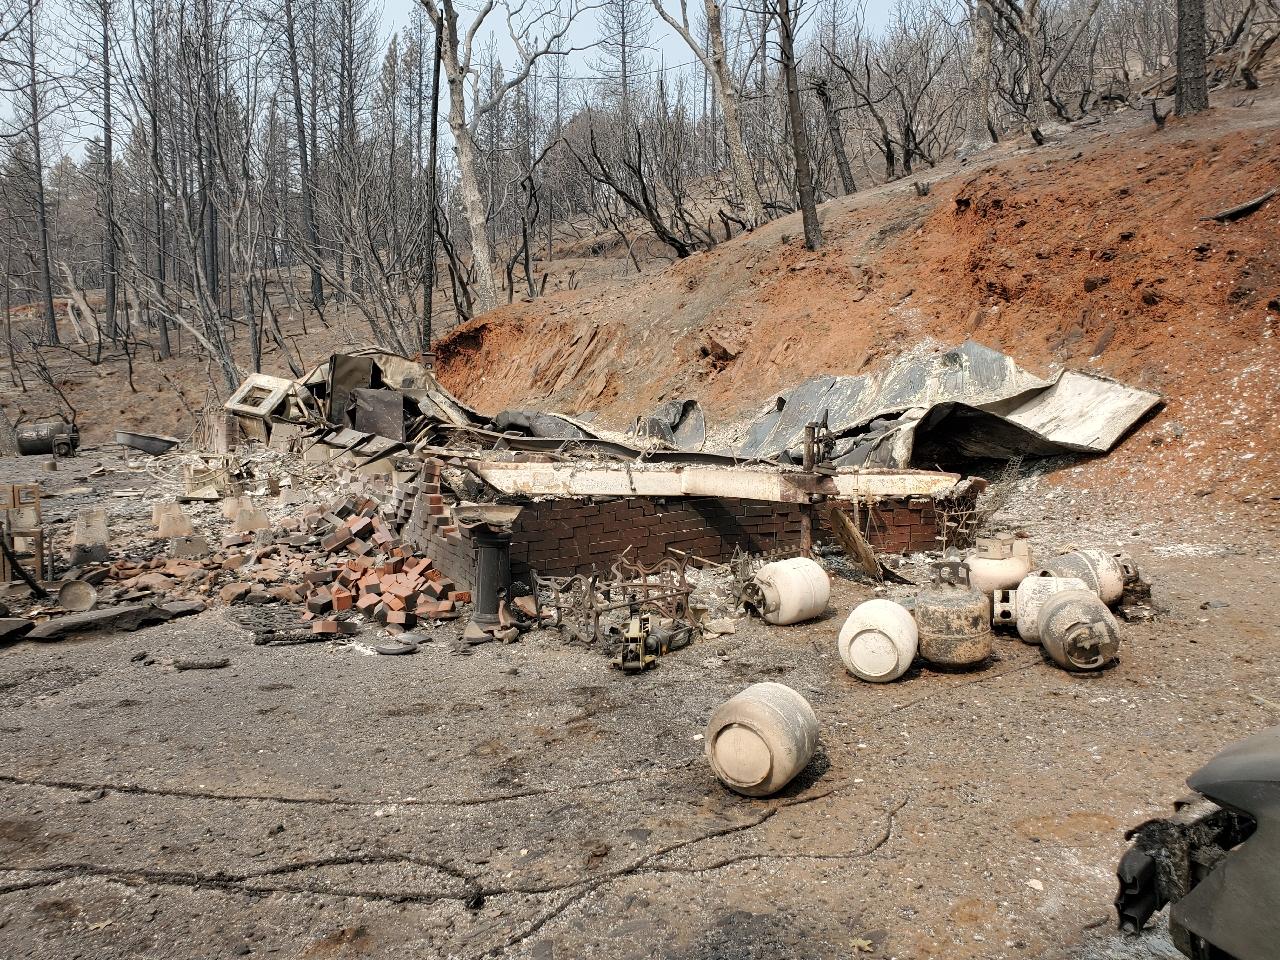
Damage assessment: destroyed